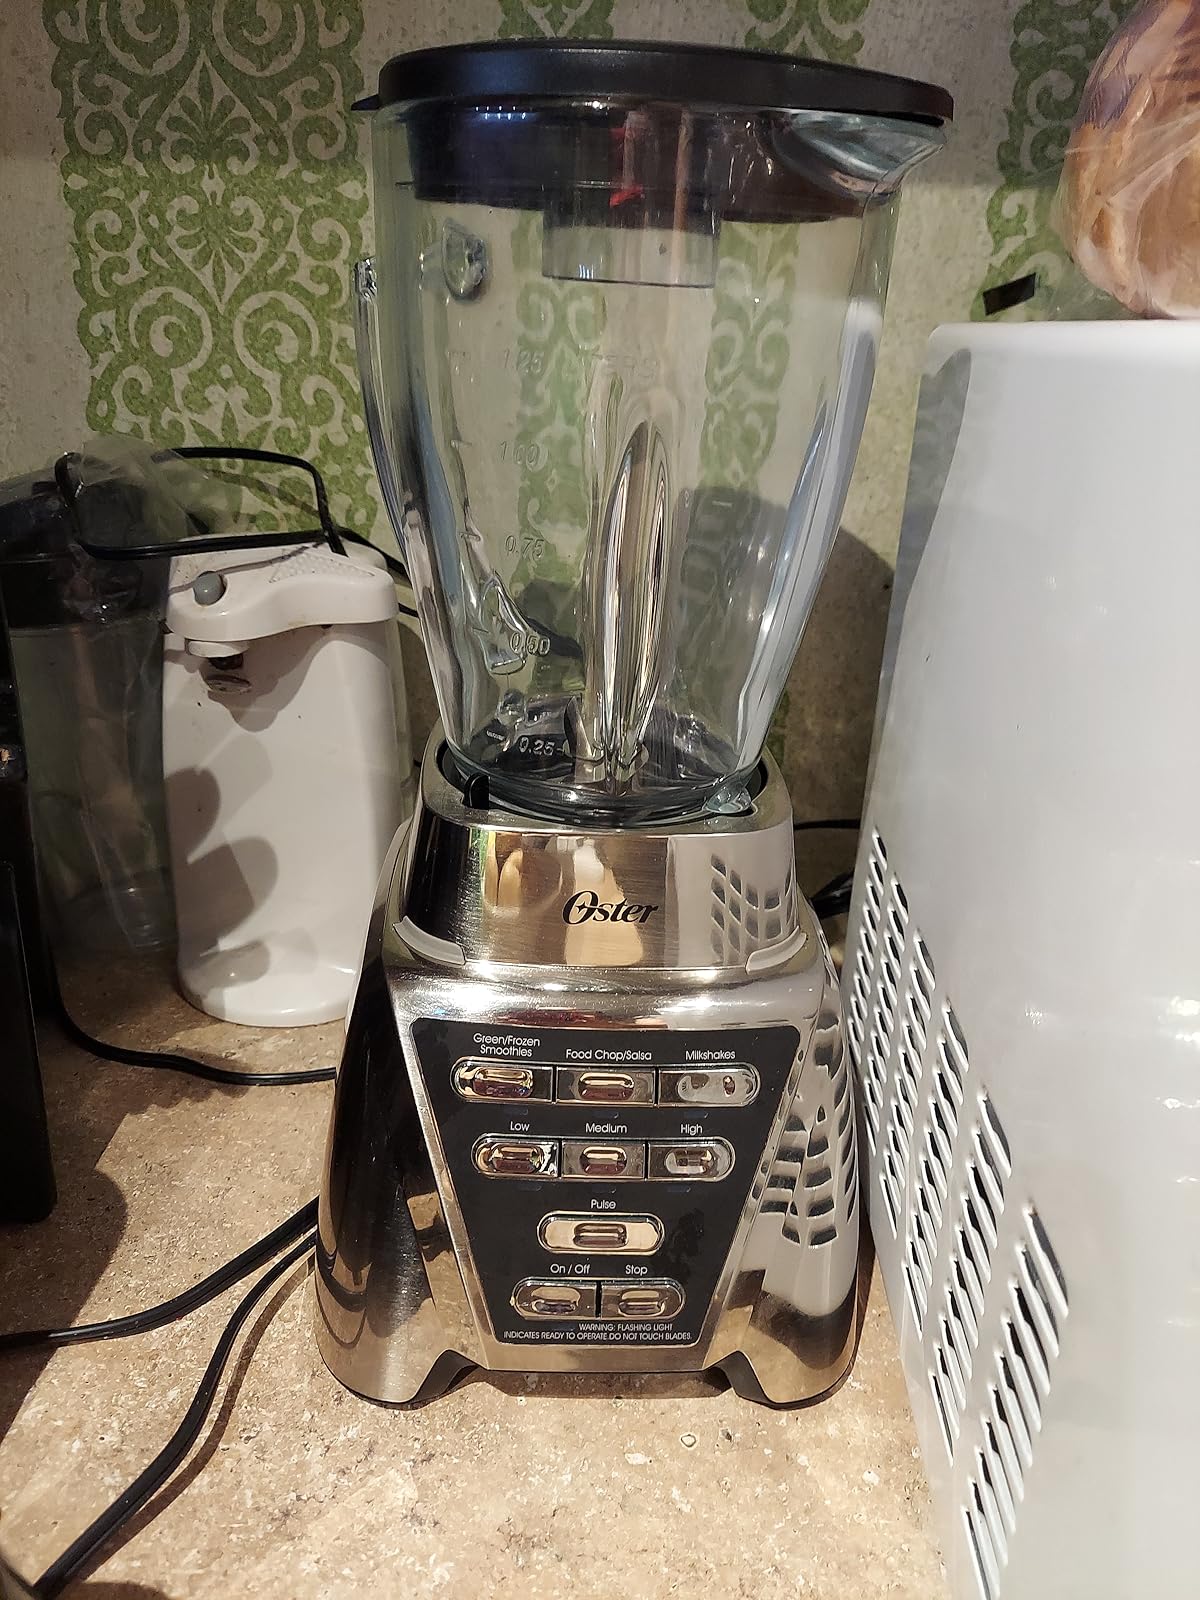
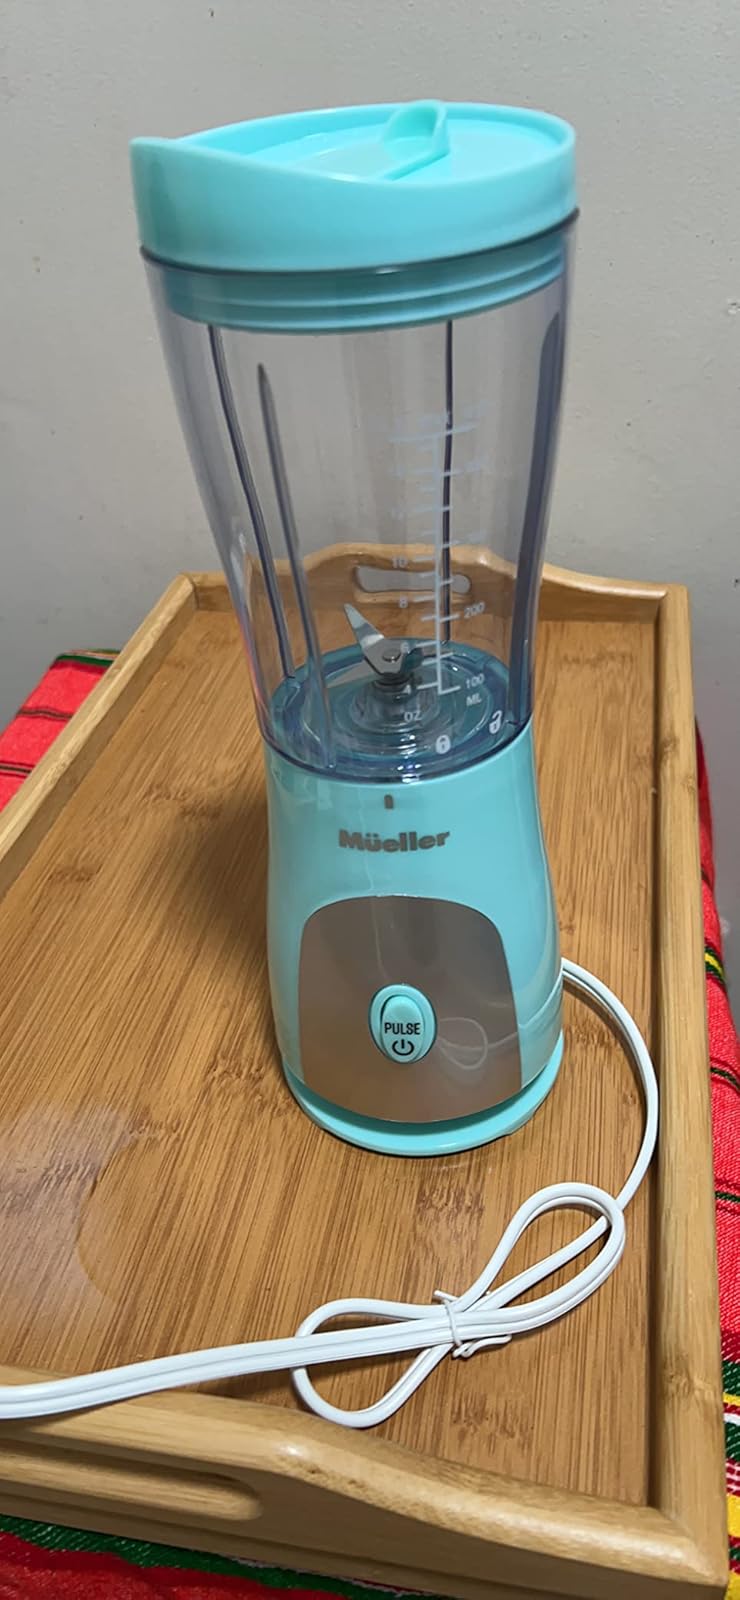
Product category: items_blender
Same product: no